Education in Bangladesh

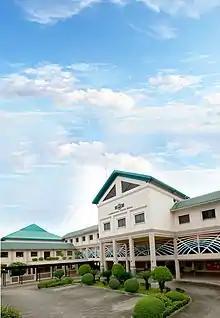
International School Dhaka, an IB World school in Dhaka

The Technical and Vocational Education System provides courses related to various applied and practical areas of science, technology and engineering, or focuses on a specific specialized area. Course duration ranges from one month to four years. The Technical Education Board controls technical and vocational training in the secondary level and also Two years HSC BM/Vocational in higher secondary level.